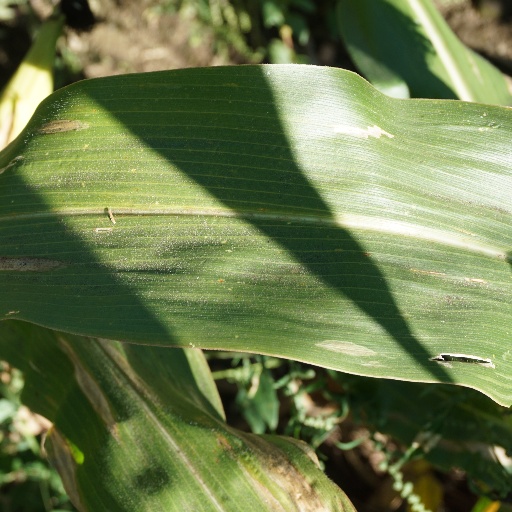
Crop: maize; corn